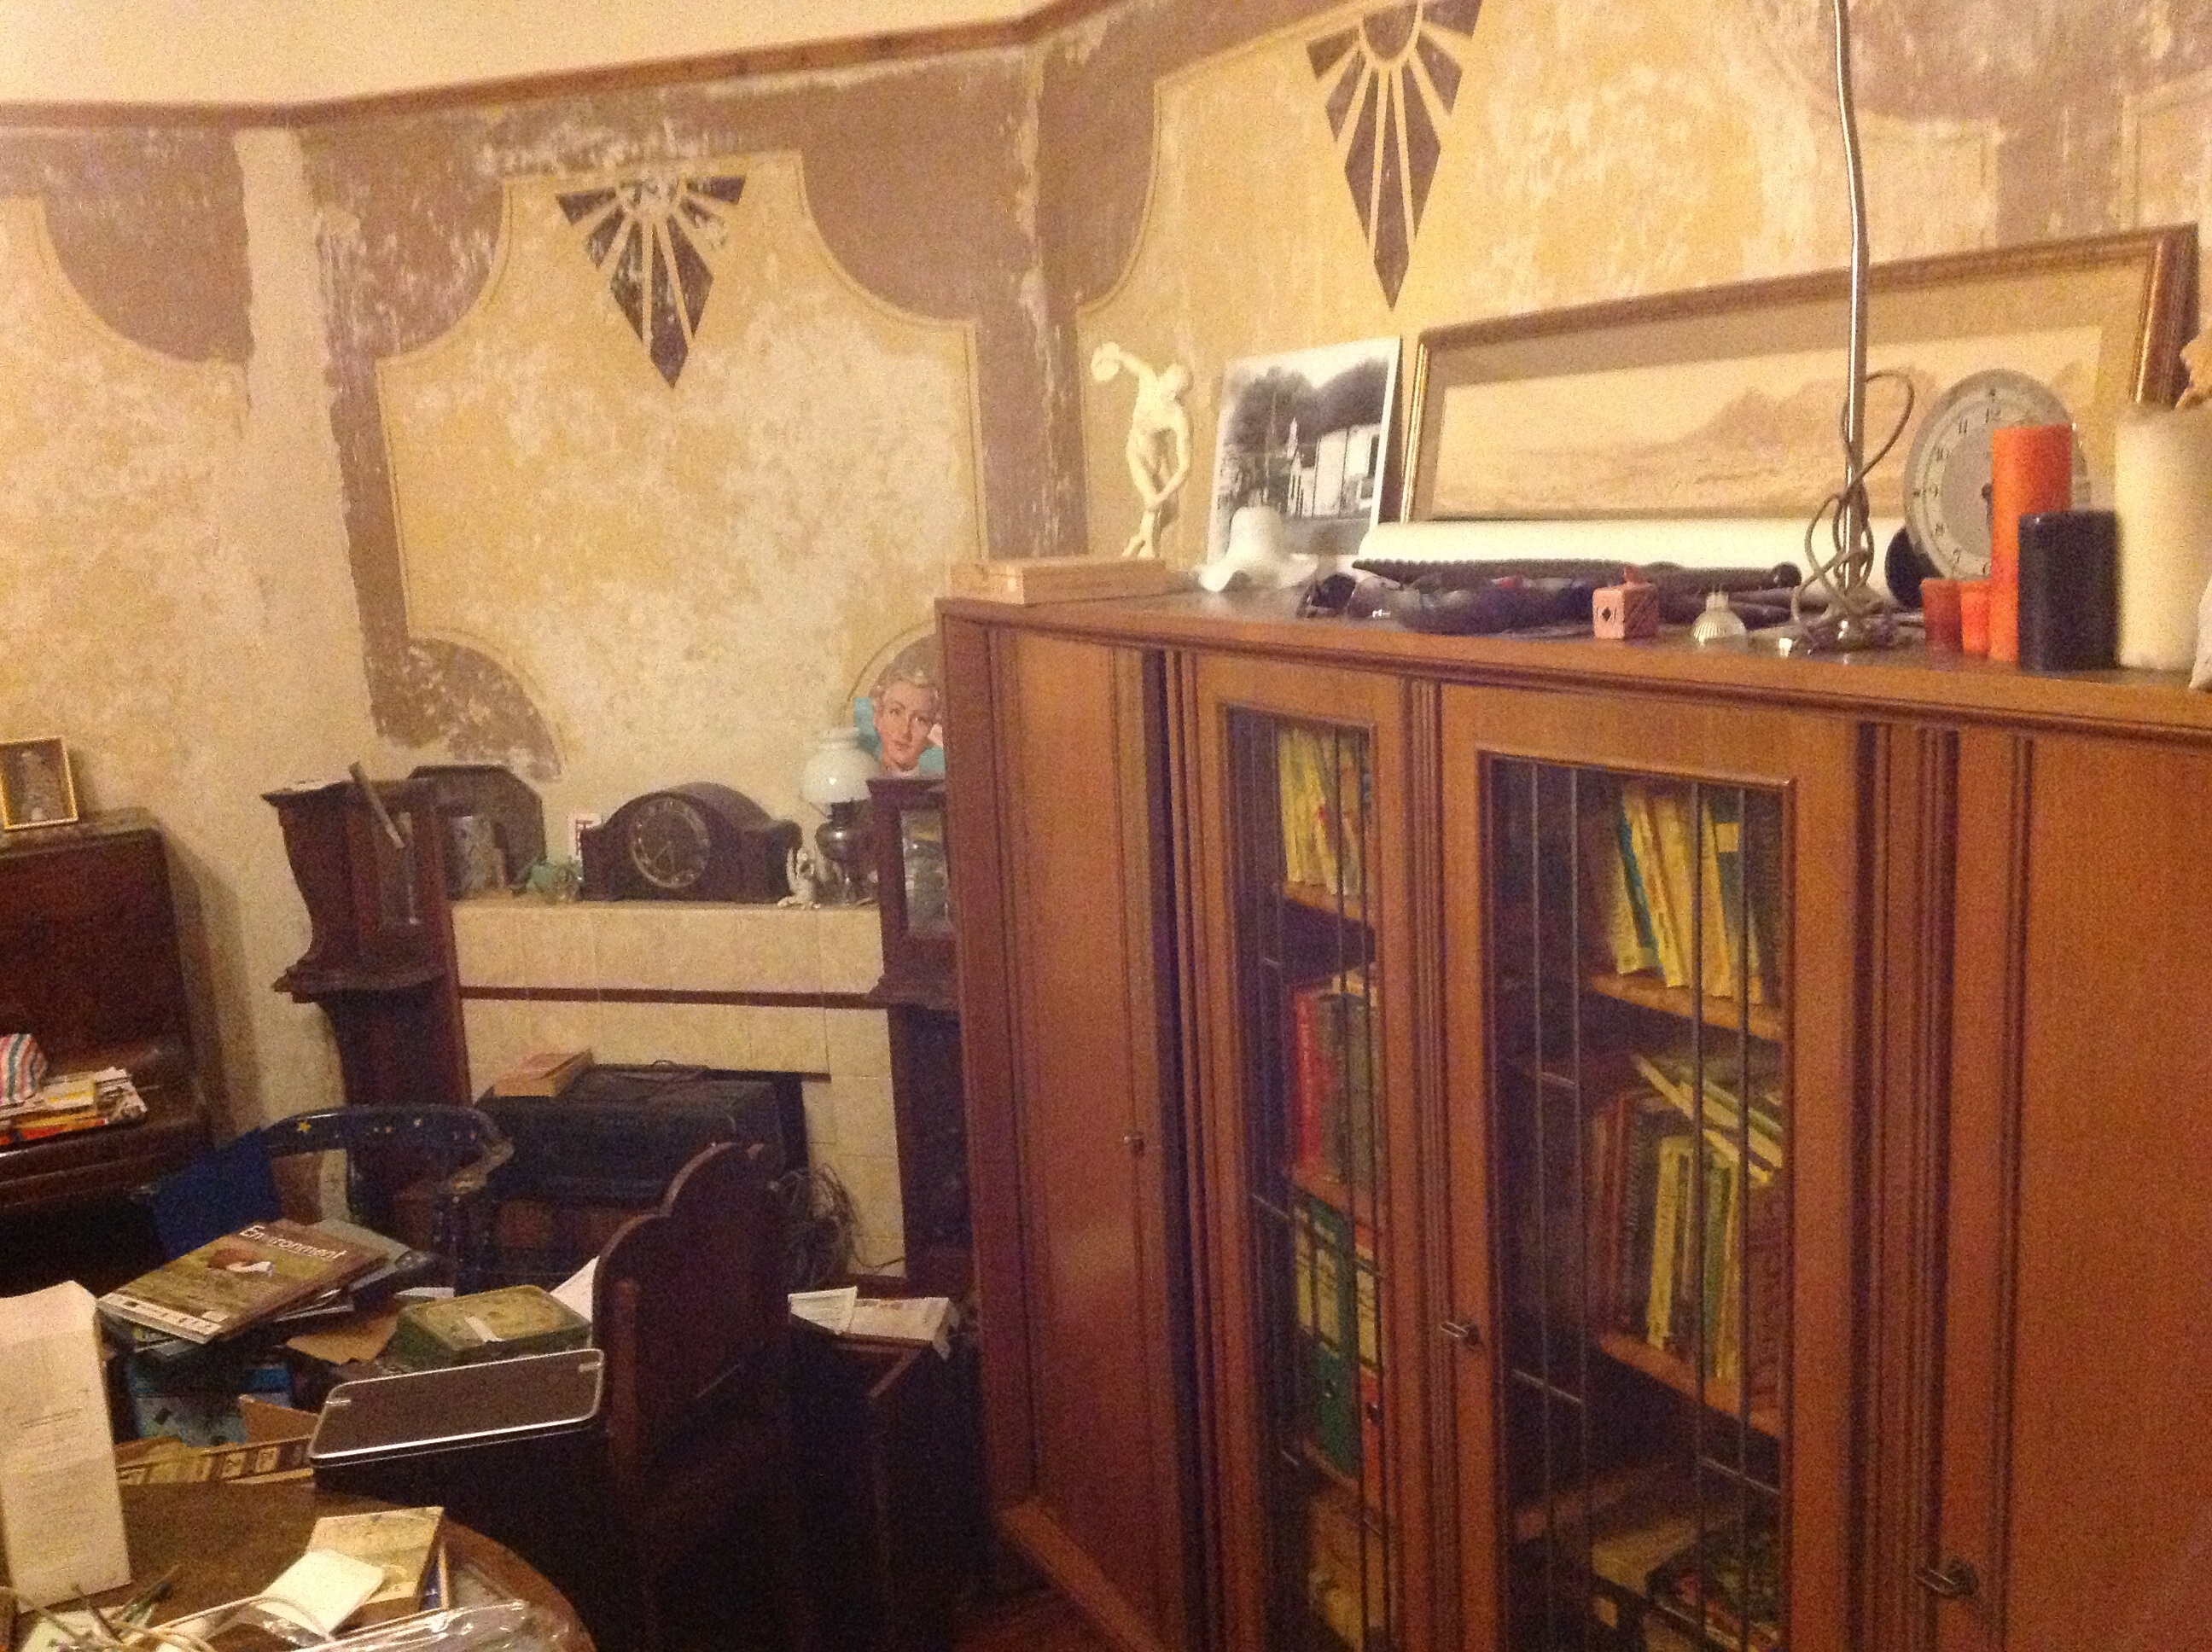
antique, home, cottage, property, furniture, room, interior design, cabinetry